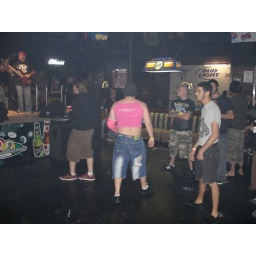
random guy in pink shirt